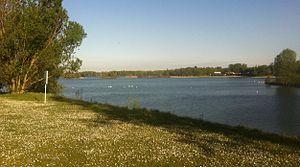
Lac des eaux bleues à miribel-Jonage.
Saint-Maurice-de-Beynost est une commune française, située dans le département de l'Ain en région Auvergne-Rhône-Alpes, à environ 14 km de Lyon dont elle fait partie de l'unité urbaine. Elle appartient également à la région naturelle de la Côtière.
Le lac des Eaux Bleues se trouve sur le site du Grand parc de Miribel-Jonage, à une dizaine de kilomètres au nord-est du centre-ville de Lyon. Il constitue une ZNIEFF de type II.